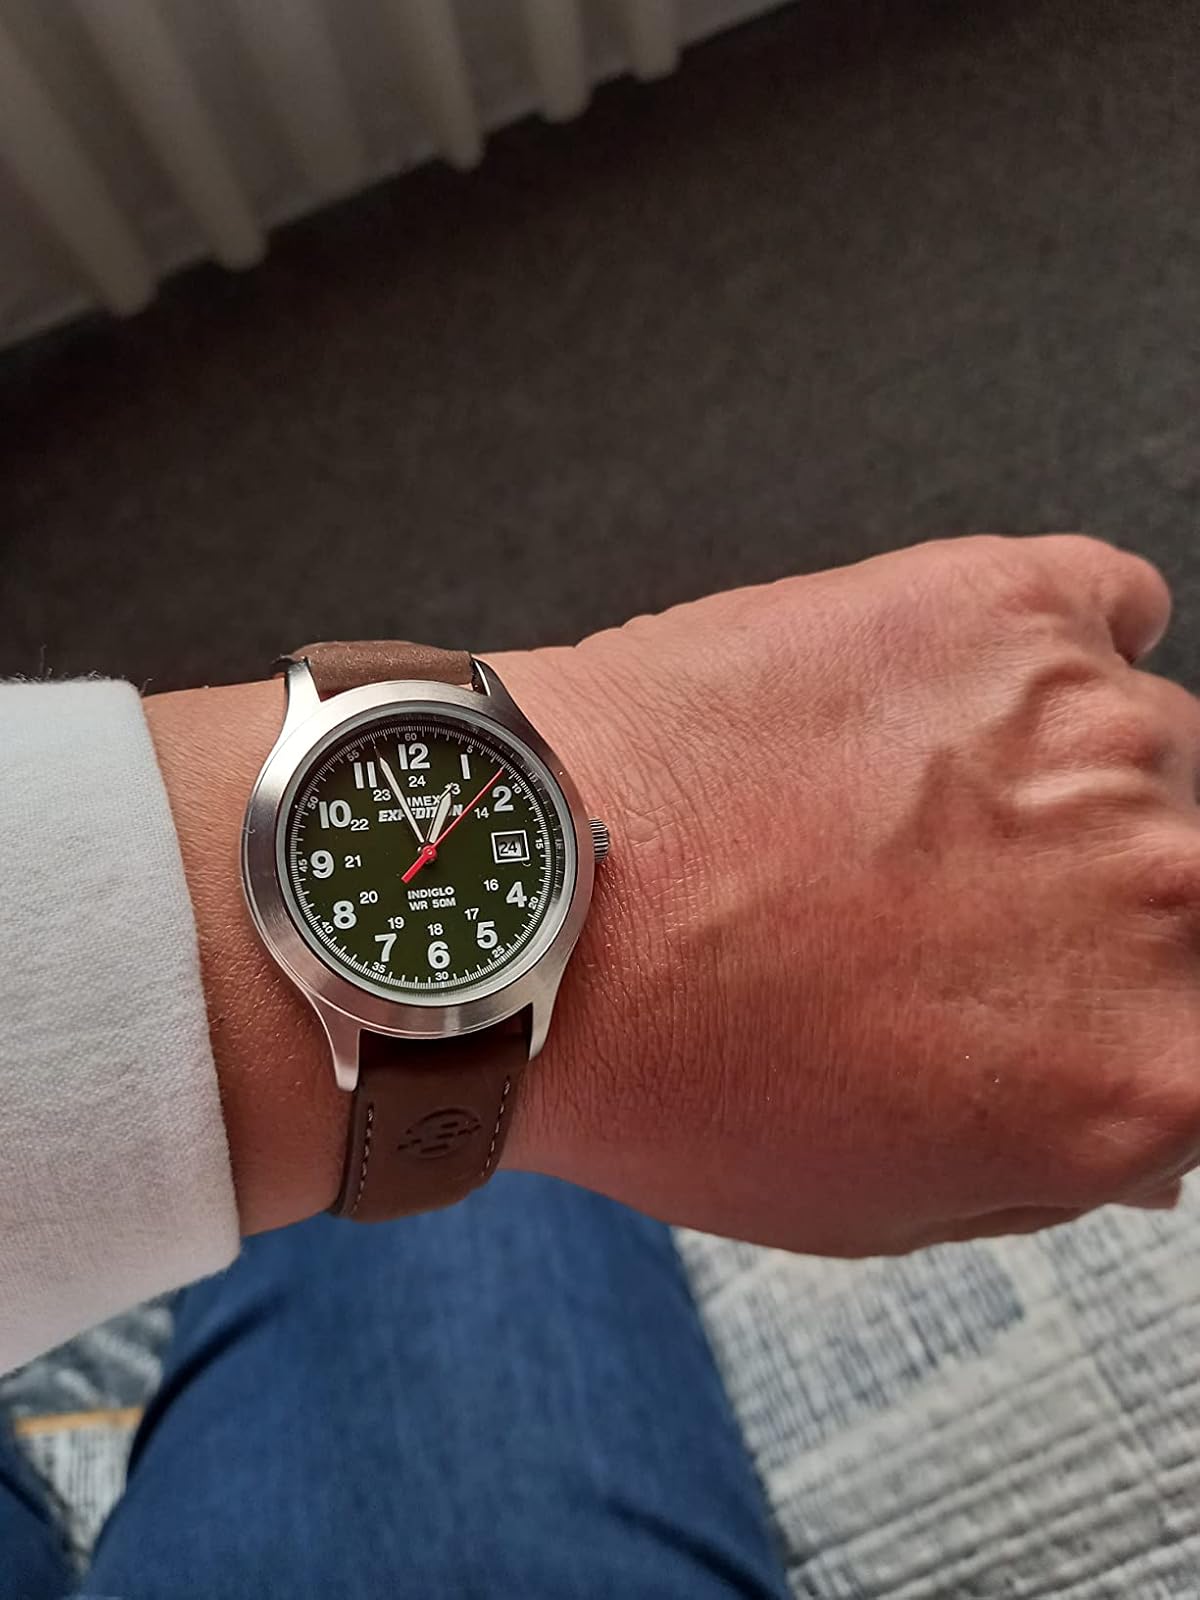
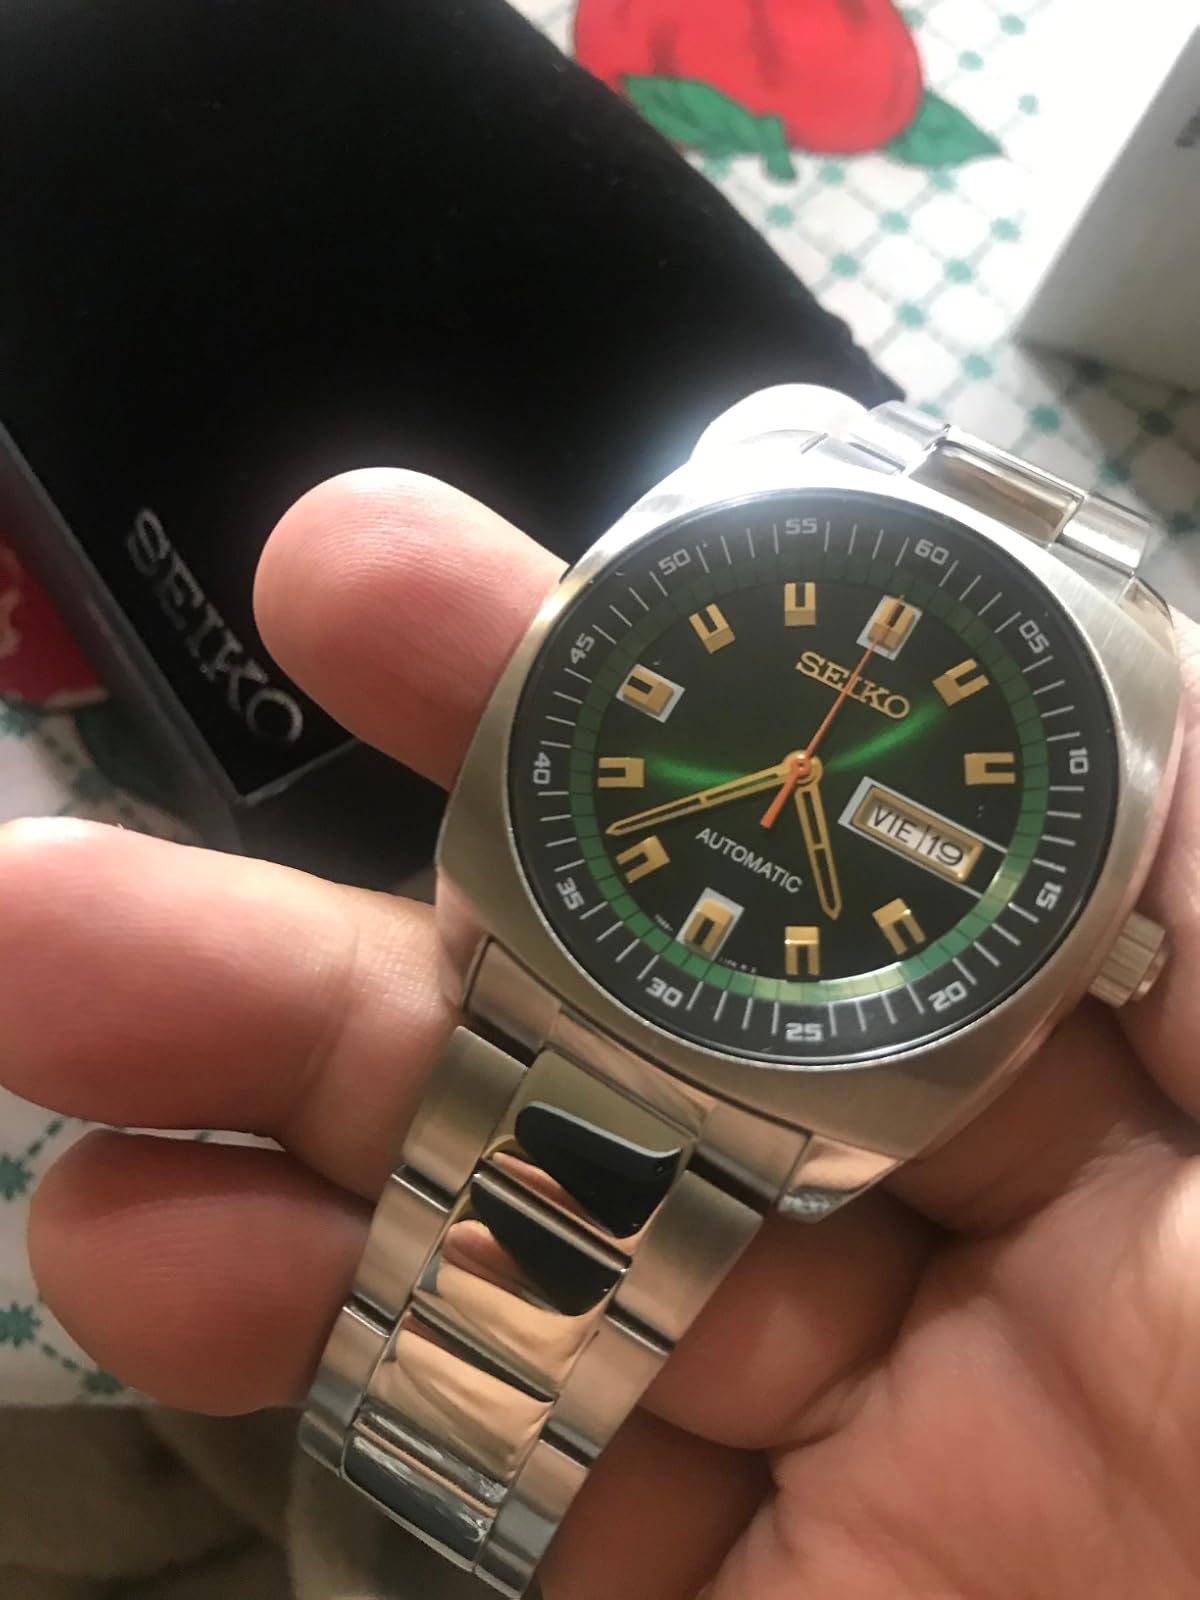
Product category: accessories_watch
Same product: no